Nicholas Gotten House

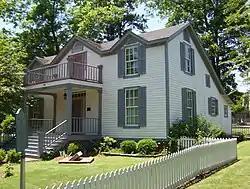
Nicholas Gotten House (2009)

The Nicholas Gotten House is located on 2969 Court Street in Bartlett, Tennessee, United States. It houses the Bartlett Museum, a local history museum operated by the Bartlett Historical Society.